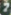
Number: 7